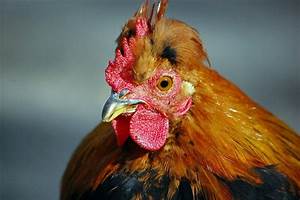
Label: gallina